Yuenü

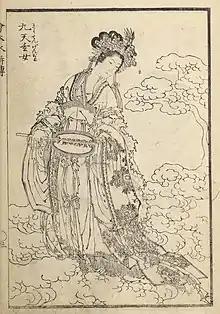
Jiutian Xuannü as depicted in a 1829 Japanese picture book of the "Water Margin" she is a goddess of swords

Yuenü lived during the reign of Goujian of Yue (496-465 BCE). From a young age, she learned archery and how to use a sword by hunting with her father. The King of Yue planned to attack the state of Wu and when he heard about her skills, he invited her to court. Along the way, she was challenged by an old man who was in reality a magic white Interconnected-arm gibbon ape: